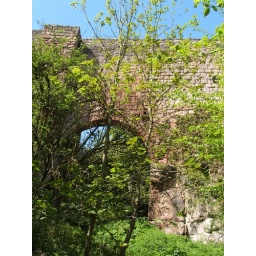
This is the bridge that you cross over when you walk down from the chapel